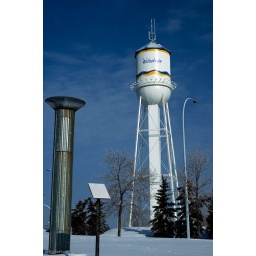
I need help identifying the monument in the foreground. The Wetaskiwin water tower is in the back ground.